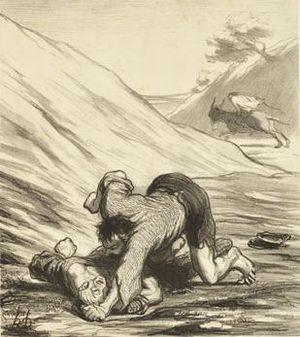
Les Voleurs et l'Âne est la treizième fable du livre I de Jean de La Fontaine situé dans le premier recueil des Fables de La Fontaine, édité pour la première fois en 1668.